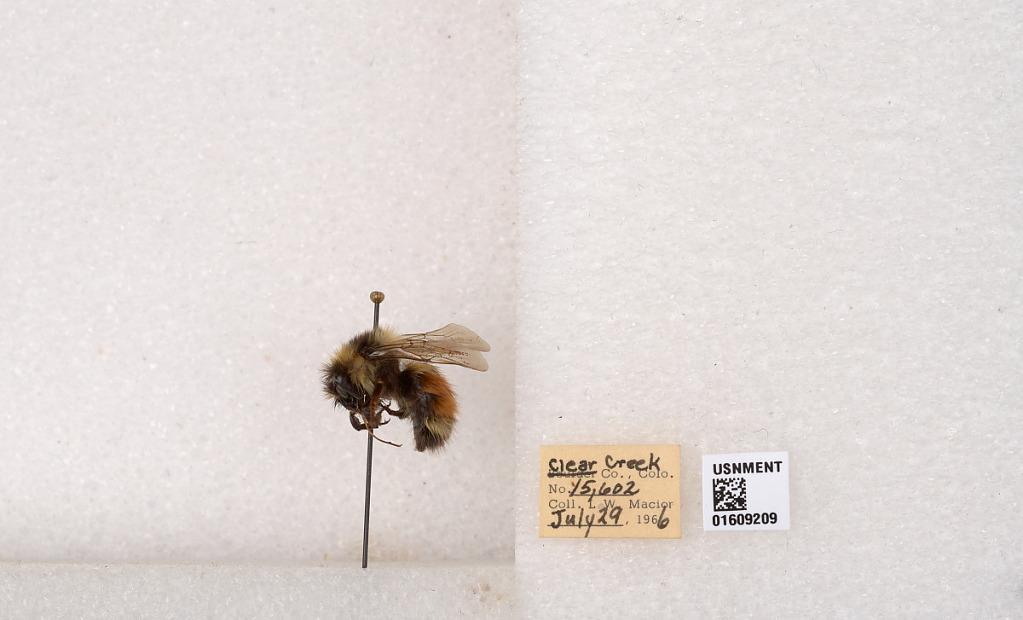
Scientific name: Bombus (Pyrobombus) sylvicola Kirby
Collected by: L. Macior
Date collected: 1966-7-29
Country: United States
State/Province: Colorado
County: Clear Creek
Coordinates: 39.7006, -105.694